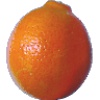
Label: Tangelo 1